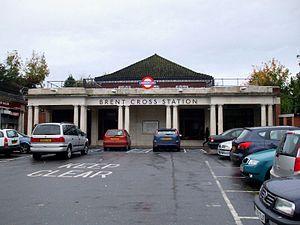
Brent Cross, anciennement Brent, est une station de métro de Londres située au nord de Londres dans le borough de Barnet. Elle se trouve sur la branche de Edgware de la Northern Line entre Hendon Central et Golders Green, en zone 3. Le centre commercial éponyme se trouve à proximité de la station.